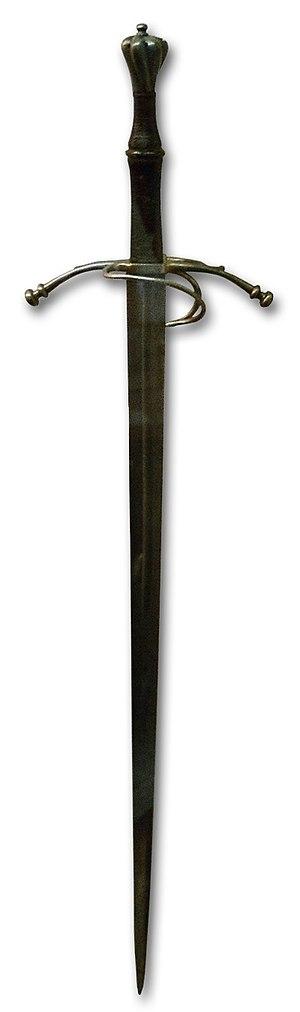
L’épée bâtarde est une épée à une main et demie, en usage principalement entre 1350 et 1550. Dérivée des épées longues, elle finit par remplacer totalement celles-ci, et le terme devient quasi-synonyme. En plus de la longueur de la fusée, il est possible d'effectuer une distinction sur la forme de la garde, qui est droite sur les épées plus anciennes, et plus typiquement de forme rhomboïde sur l'épée bâtarde.